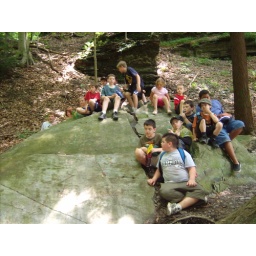
The boys (and a couple of girls) find a rock upon which to pose